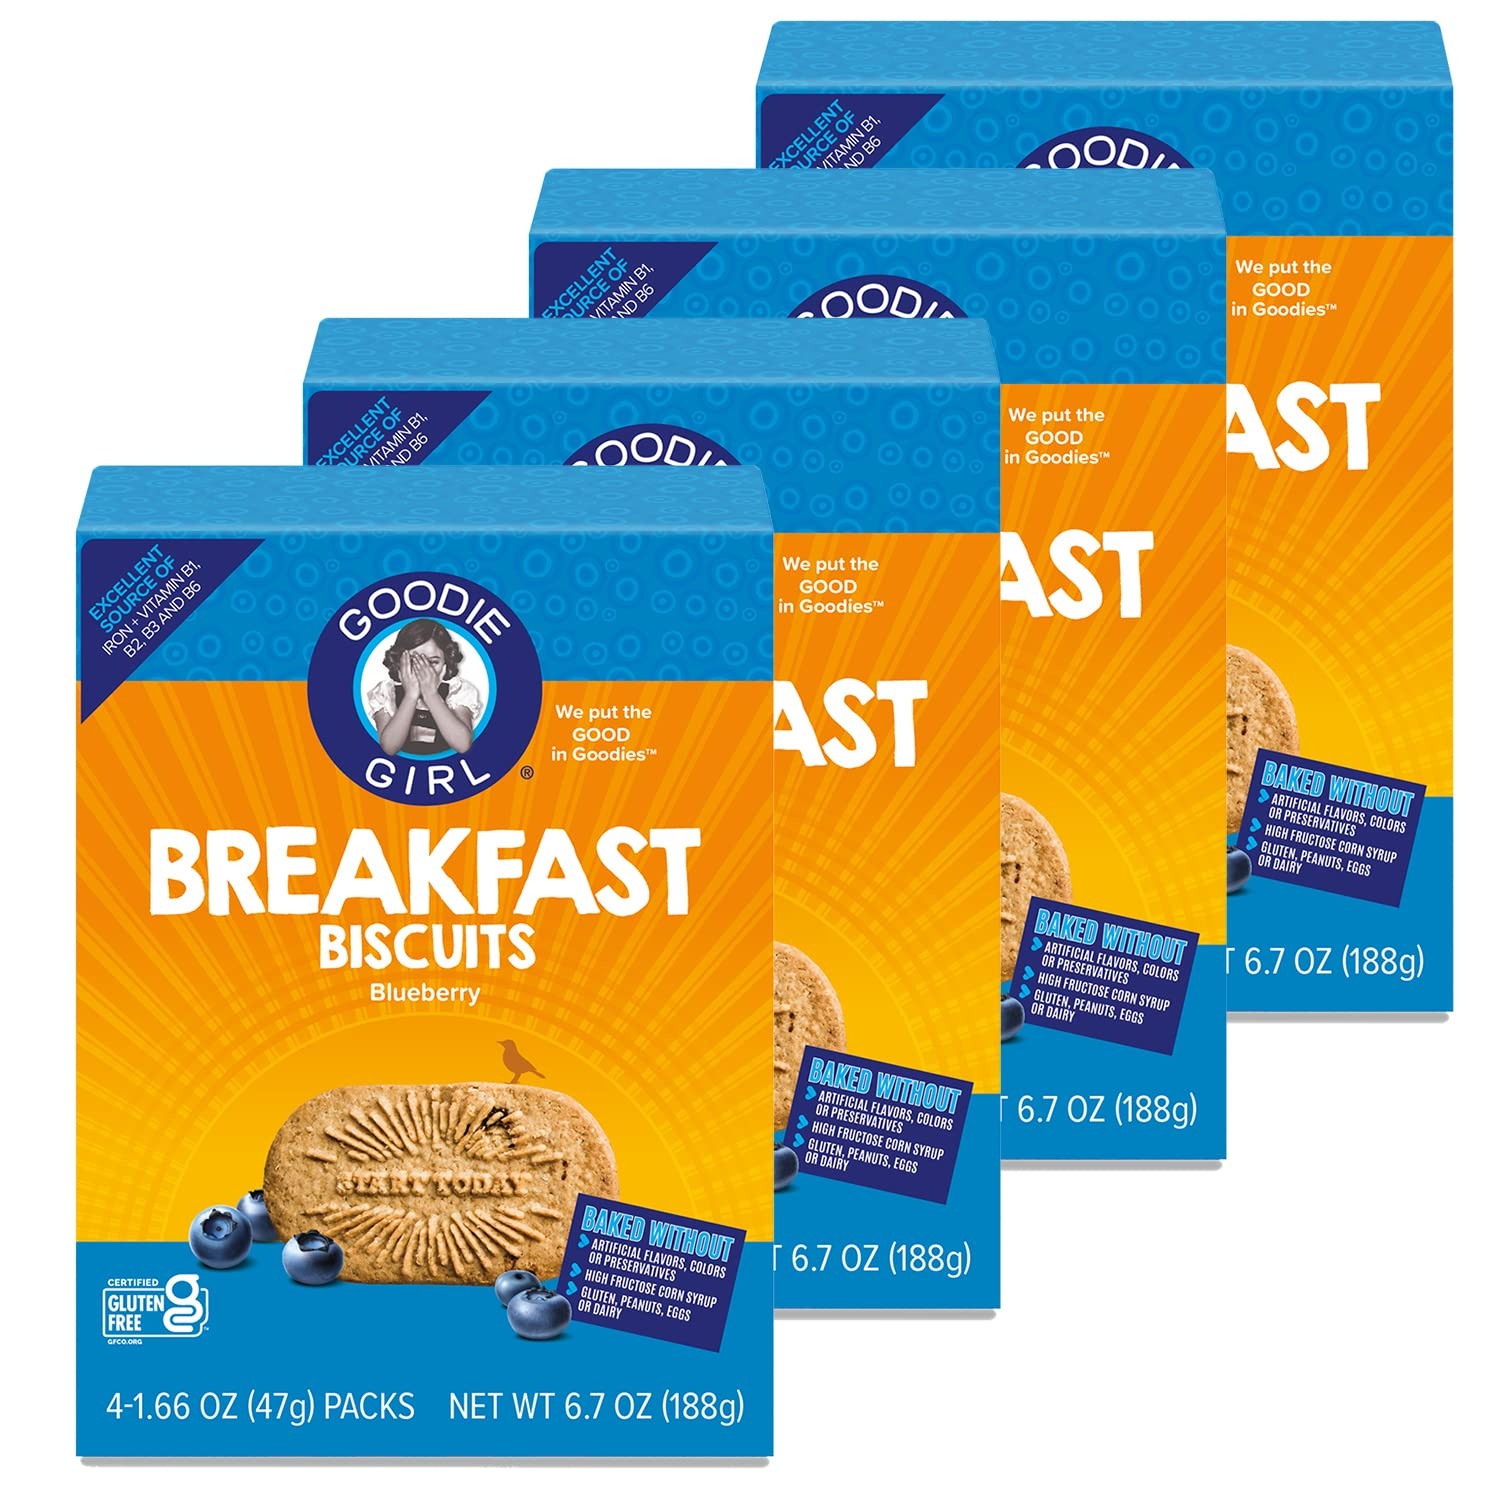
Item Name: Goodie Girl, Blueberry Breakfast Biscuits | 16 Packs | Gluten Free | Plant Based | Peanut Free | Kosher | Includes 4 Boxes, 16 Packs Total
Bullet Point 1: BLUEBERRY BREAKFAST BISCUIT - Lightly sweet, crunchy morning snacks made with high-quality and natural ingredients. These gluten free breakfast biscuits are also Peanut Free and Plant Based!
Bullet Point 2: NUTRITION: Excellent Source of Iron, Vitamin B1 (Thiamine), Vitamin B2 (Riboflavin), Vitamin B3, Niacin, Vitamin B6. Contains NO high-fructose corn syrup, no artificial colors or preservatives. Our Biscuits are Peanut, Egg and Dairy Free!
Bullet Point 3: FUN FACT - Designed to fuel you all morning long and portioned in convenient, individual packs to help you grab a quick breakfast, no matter what the morning brings the perfect on the go gluten free breakfast bar.
Bullet Point 4: HEALTHIER - Our biscuits are plant based, gluten free and contain no peanuts. Our biscuits are great as a gluten free snack.
Bullet Point 5: WHAT'S INCLUDED - Contains 16 individual packs, each package contains 3 perfectly portioned biscuits.
Product Description: Goodie Girl Blueberry Breakfast Biscuits are delicious, gluten-free, peanut-free and plant based. Our biscuits provide nutritious energy all morning and all-day long. Perfect for the active, on-the-go person who never has enough time for breakfast. These nutritious biscuits are made with high-quality and wholesome ingredients to help fuel your morning.
Value: 26.8
Unit: Ounce

Price: 62.68